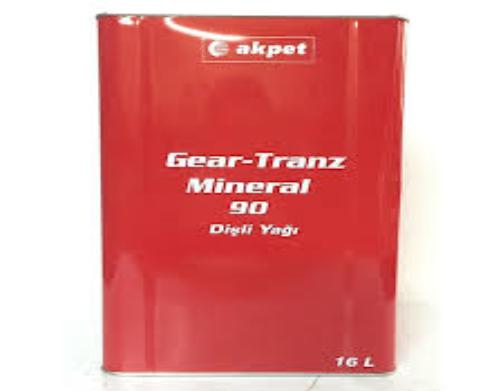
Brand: AKPET
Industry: Others